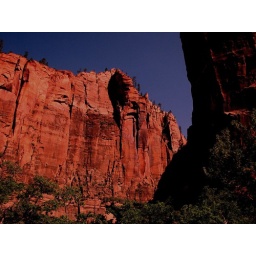
Sunrise in the north canyon and the walls glow.